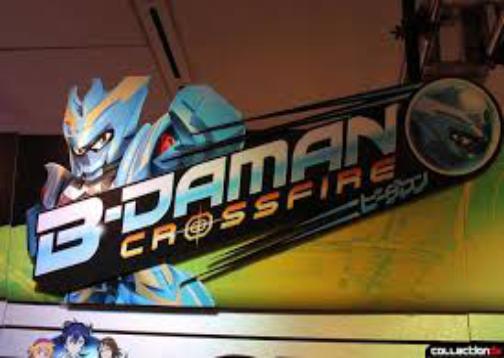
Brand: B-Daman
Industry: Leisure